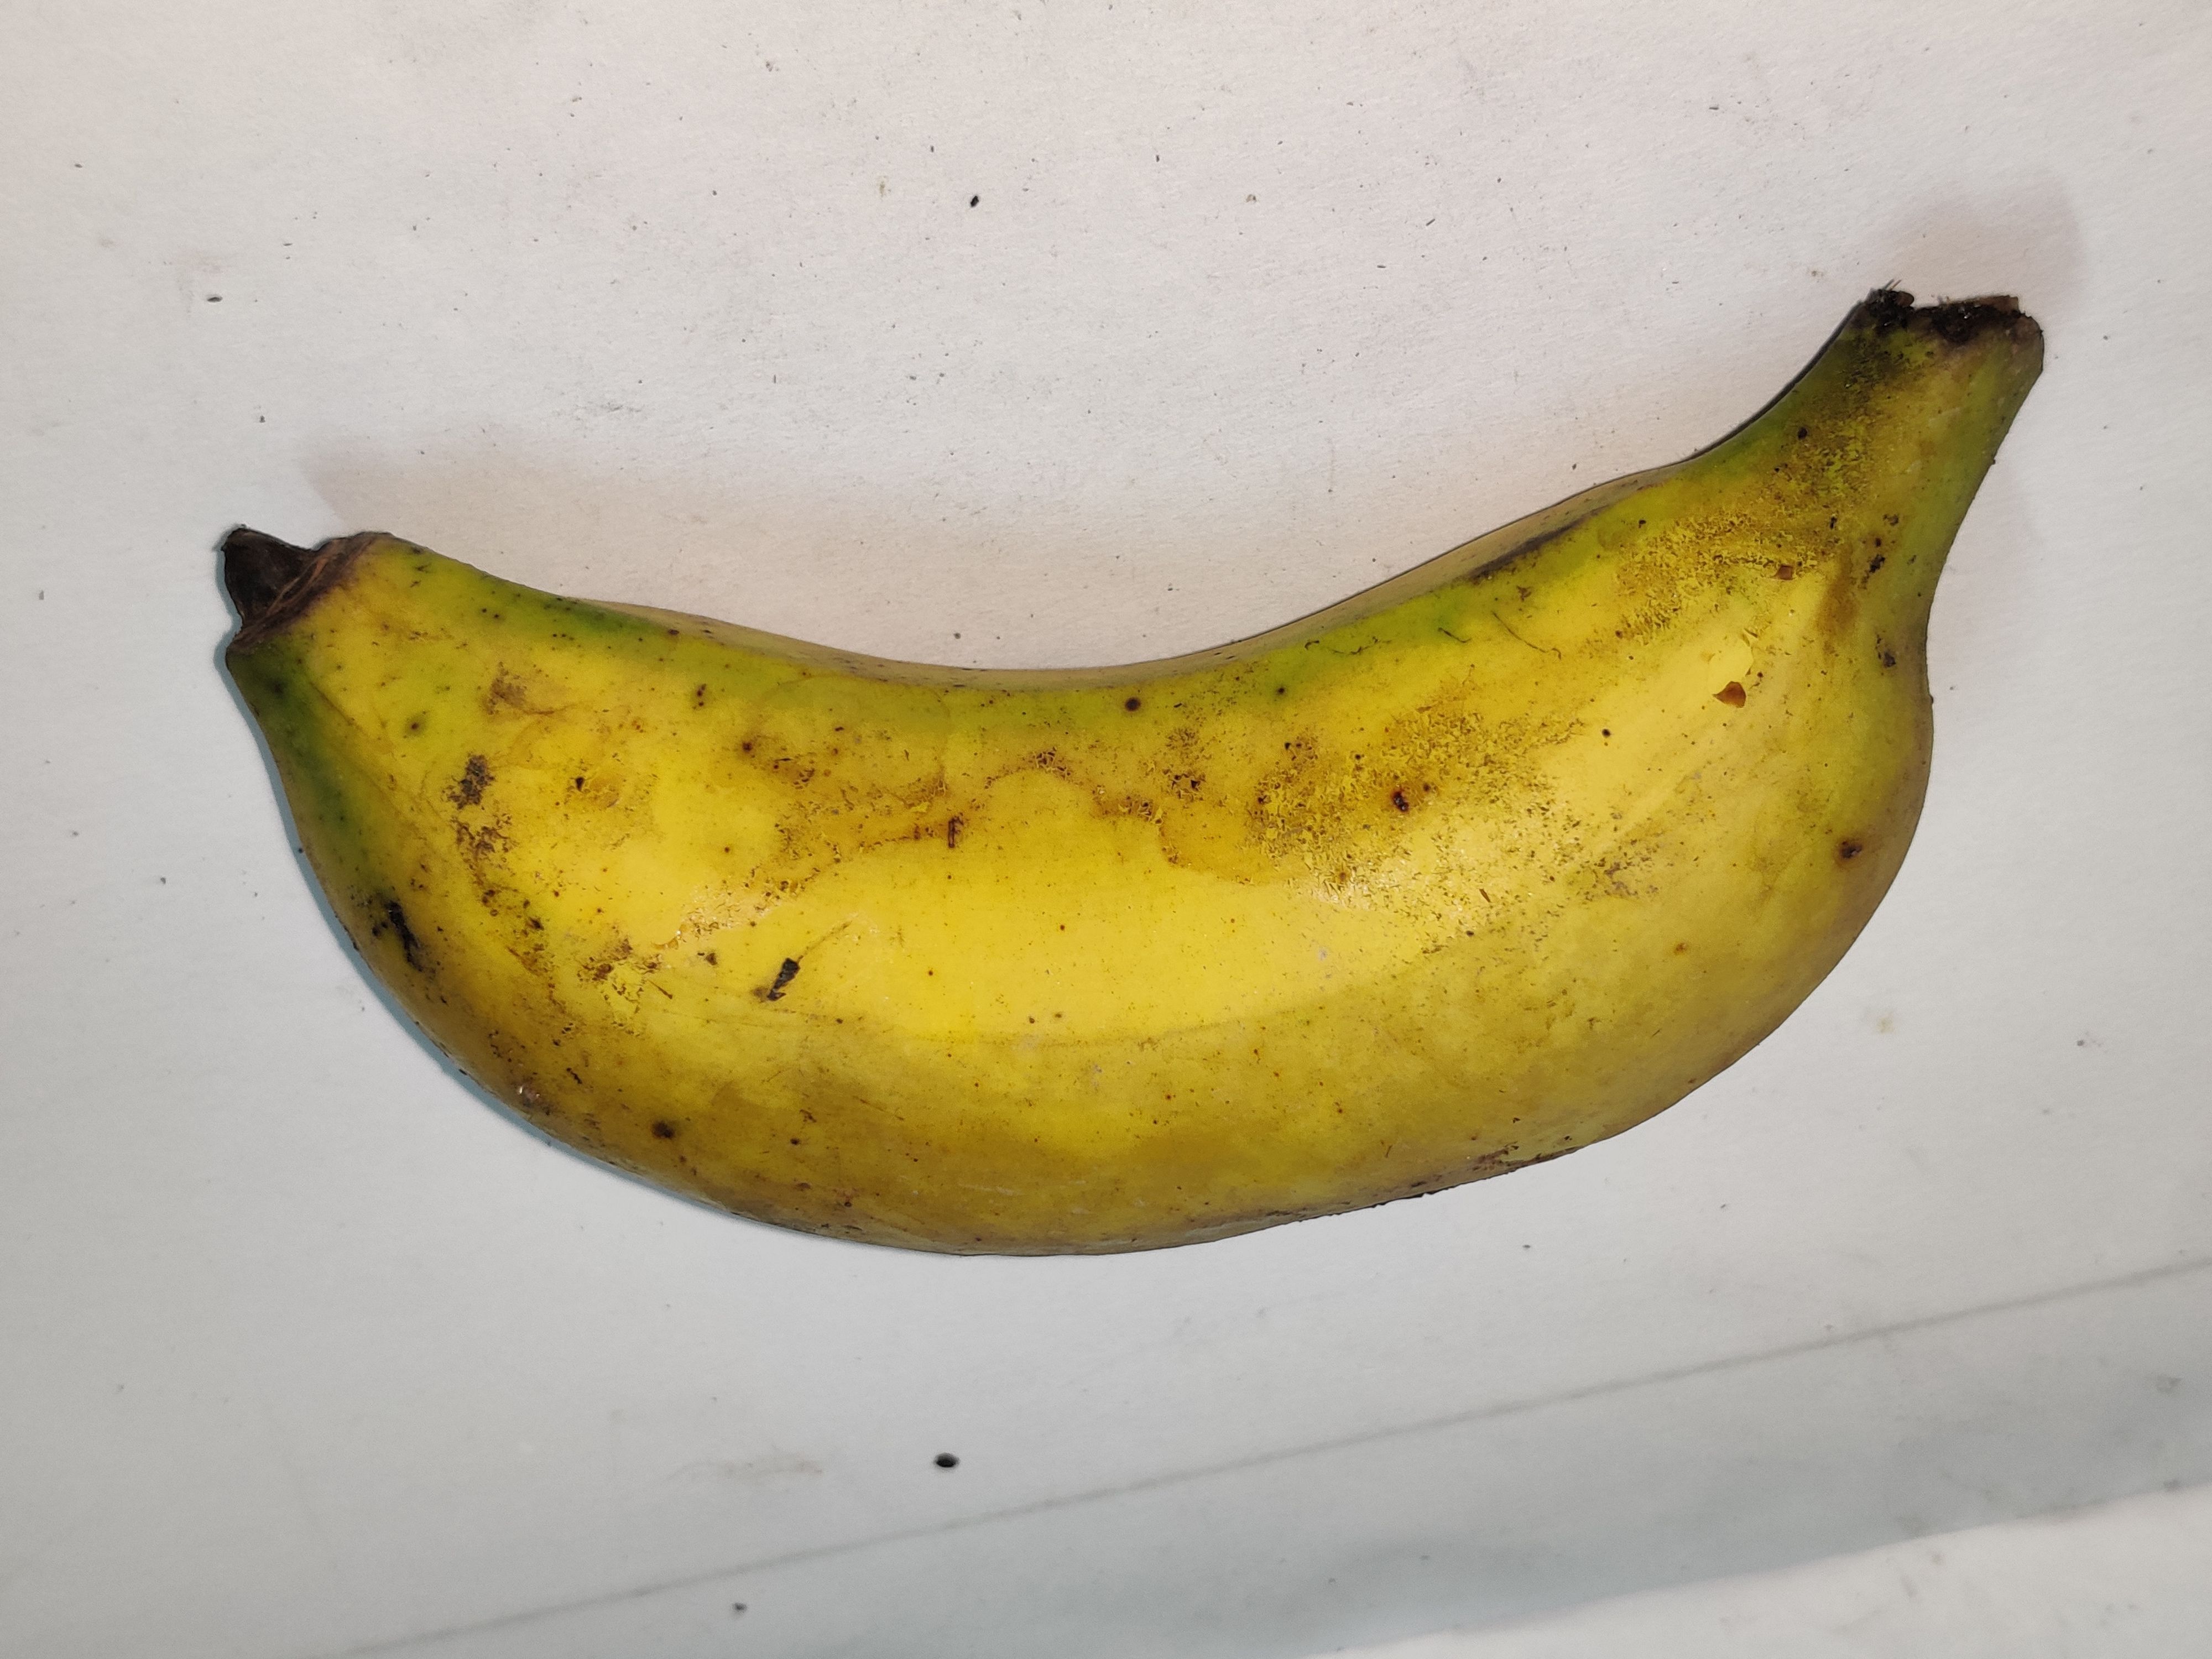
Fruit: banana
Grade: 1st-grade